Dmitry Guryev

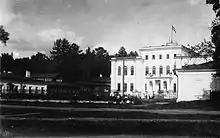
"Podmoskovnaya" of Count Guryev – the village of Bogorodskoye

According to the reviews of people who knew him closely, Dmitry Guryev "... had a clumsy mind, and it was difficult for him to maintain a balance of judgments". However, despite such a reputation, Alexander I entrusted him with the most important task at that time to stabilize the country's financial situation, which had been pretty shaken by the entire previous trade, industrial and customs policy. The program for overcoming the financial crisis was based on the famous "Finance Plan" for 1810, developed by Speransky and Balugiansky and considered in December 1809 at meetings of a special "Finance Committee" (or, as it was called, "Guryev's Circle"). In addition to the three already named, this financial circle also included the state treasurer Baltazar Kampenhausen. It is clear that Minister Golubtsov, who had been sitting out his last days in his place, was not invited to the meetings.